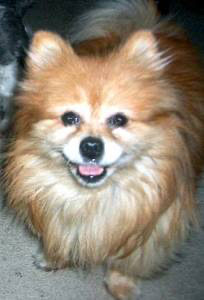
Animal: dog
Breed: pomeranian